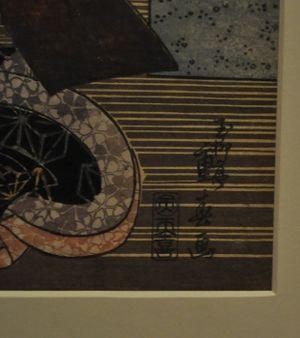
Arashi Rikan II en Osome est une estampe ukiyo-e de l'artiste japonais Ryūsai Shigeharu. Elle représente l'acteur de théâtre kabuki Arashi Rikan II de la fin de l'époque d'Edo dans le rôle du personnage féminin principal dans une scène d'une pièce populaire de cette époque. L'image appartient à la collection permanente de la galerie d'art du Japon du Musée royal de l'Ontario au Canada.
Ryūsai Shigeharu, 1802 ou 1803 – 5 juillet 1853, est un artiste japonais d'estampes de l'ukiyo-e basé à Osaka, actif durant la première moitié du XIXᵉ siècle. Membre de l'école Utagawa, il fait partie du groupe très restreint de peintres de kamigata-e en mesure de subvenir à leurs besoins uniquement comme artistes professionnels.